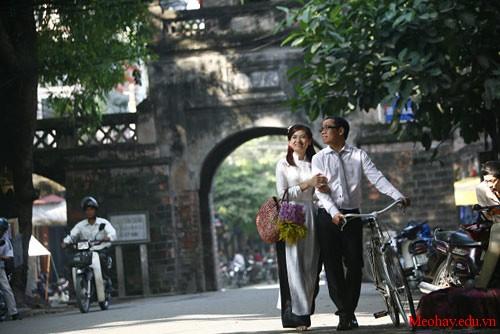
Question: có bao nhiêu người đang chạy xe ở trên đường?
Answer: có một người đàn ông đang chạy xe ở trên đường